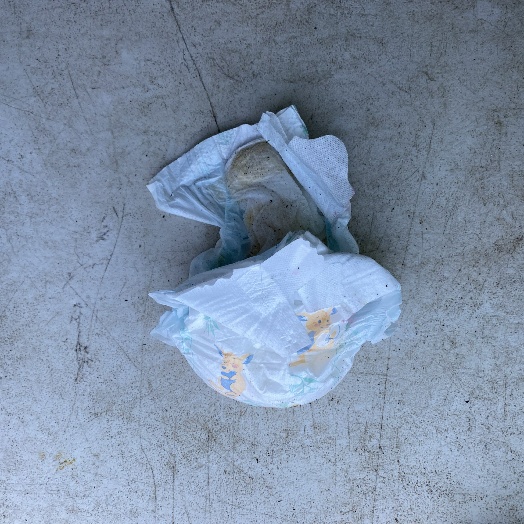
Label: Miscellaneous Trash